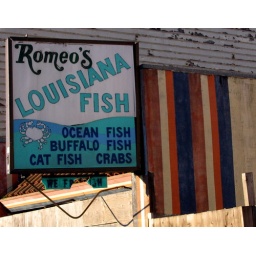
more Bayview third street signs soon to be mowed down by gentrification